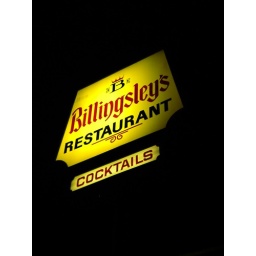
This was just their yellow sign against the black night sky but it turned out well.